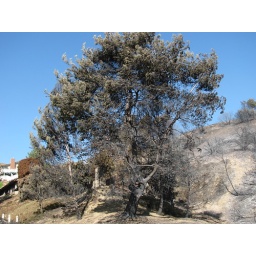
A tree in along side the house that was destroyed.